Seabee

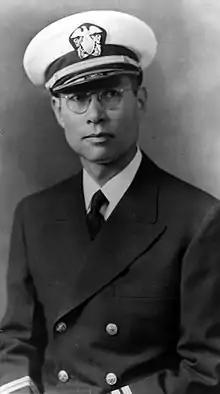
MIT grad Lt Cmdr. Edward S. Hope CEC was the most senior African American officer in the United States Navy during WWII.

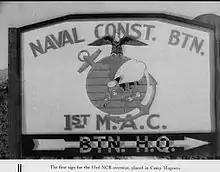
53rd Construction Battalion sign

In February 1942 CNO Admiral Harold Rainsford Stark recommended African Americans for ratings in the construction trades. In April the Navy announced it would enlist African Americans in the Seabees. Even so, there were just two CBs that were "colored" units, the 34th and 80th. Both had white Southern officers and black enlisted. Both battalions experienced problems with that arrangement that led to the replacement of the officers. The men of the 34th went on a hunger strike which made national news. The Commander of the 80th had 19 enlisted dishonorably discharged for sedition. The NAACP and Thurgood Marshall got 14 of those reversed.